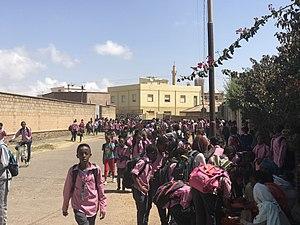
Le Système éducatif en Érythrée est repose sur une éducation officiellement obligatoire de 6 à 16 ans. À la suite de l'indépendance de l'Érythrée en 1993, le Front populaire de libération de l'Érythrée qui est à la tête du pays, souhaite développer l'éducation en la rendant accessible à tous. La constitution garantit donc une éducation gratuite, obligatoire pour tous. Le système éducatif érythréen encourage aussi le multilinguisme en enseignant les langues maternelles même minoritaires. Cependant dans l'enseignement supérieur le tigrigna et l'anglais sont beaucoup plus présents que les autres langues. Le système éducatif érythréen est composé de cinq cycles : la maternelle, la primaire, le collége, l'enseignement secondaire, l'enseignement supérieur. Mais seul le cycle du primaire qui dure sept ans est obligatoire.